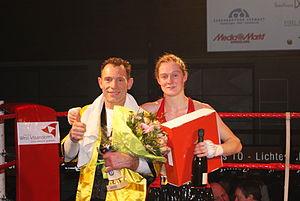
Delfine Persoon, née le 14 janvier 1985 à Gits, est une boxeuse belge.